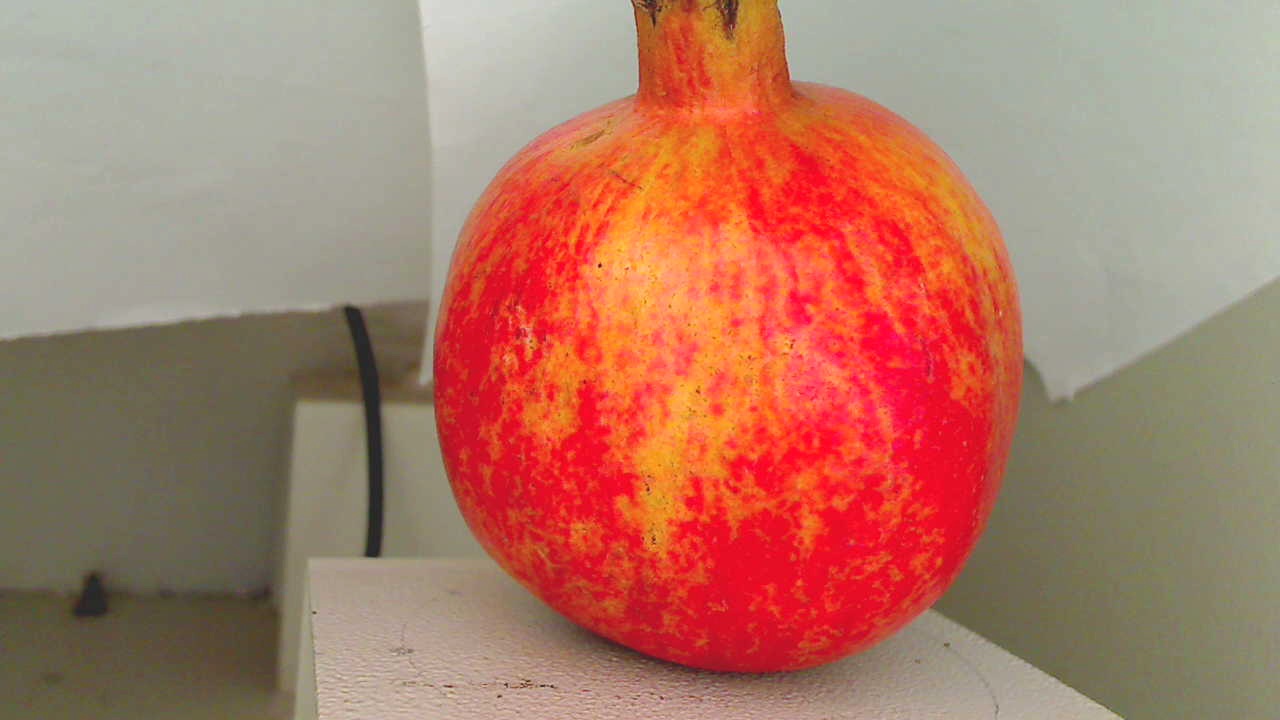
Grade: grade-1
Quality: quality-2